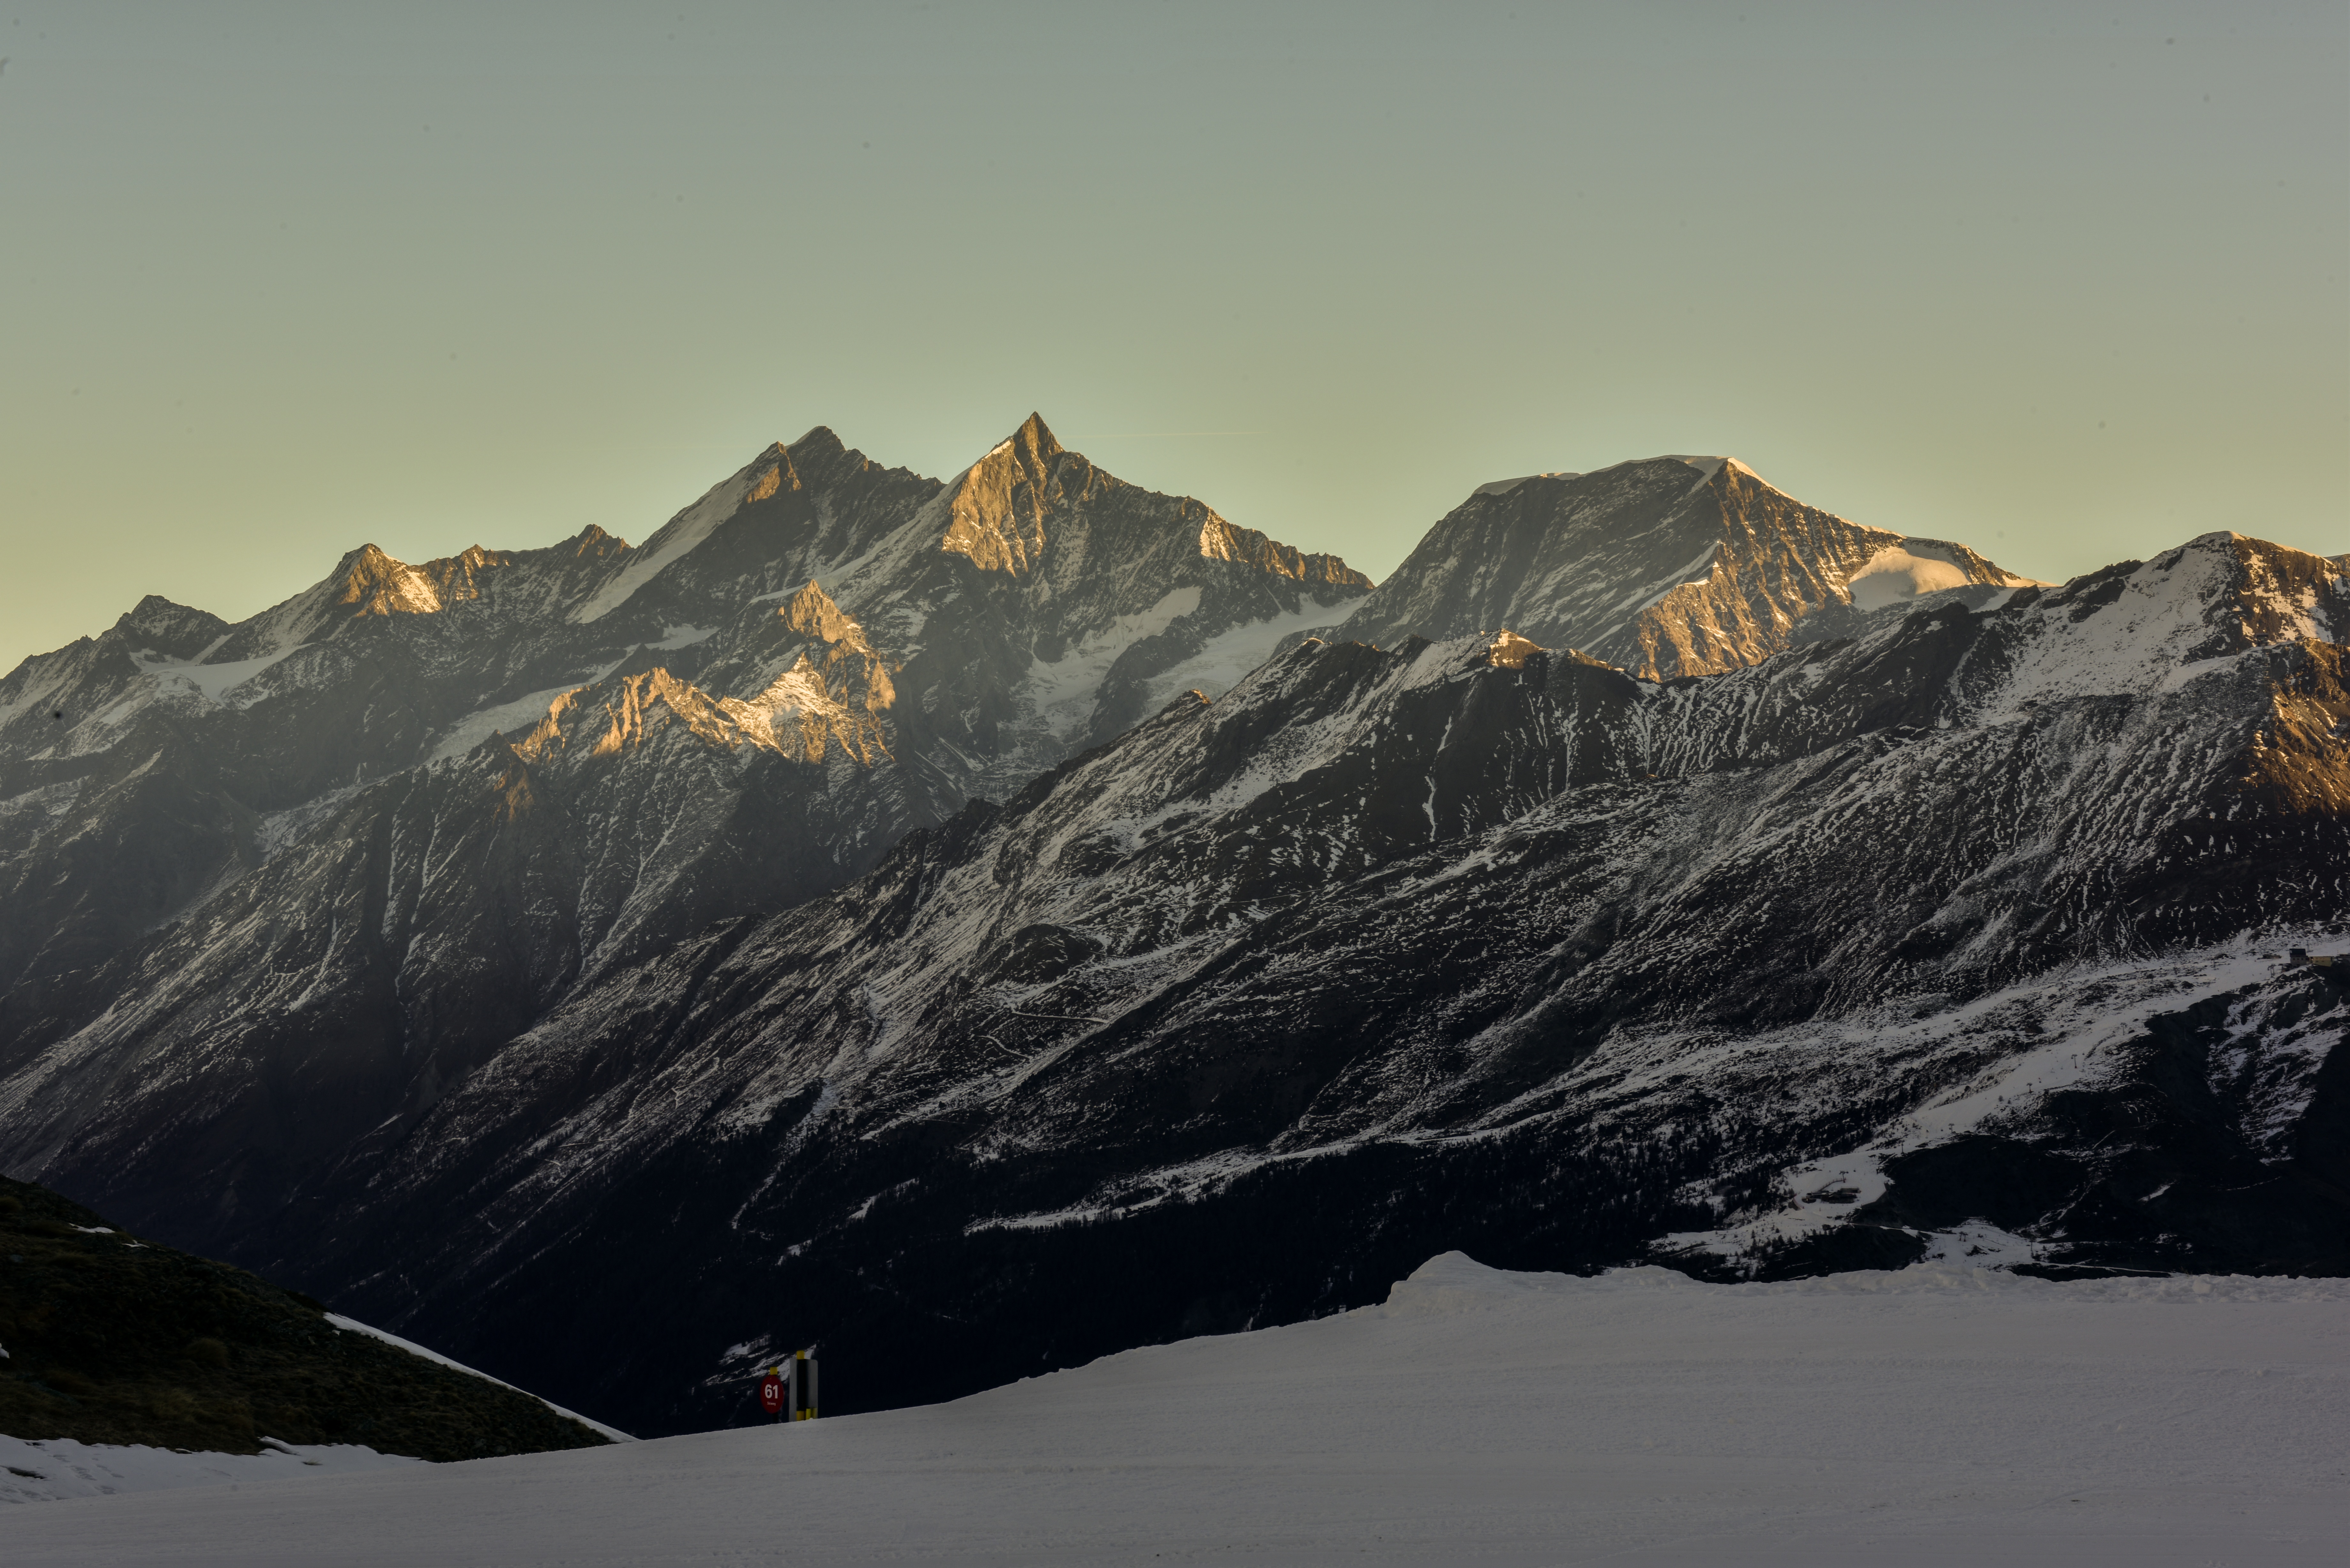
landscape, nature, wilderness, mountain, snow, winter, mountain range, weather, season, ridge, summit, alps, landform, mountain pass, geographical feature, atmospheric phenomenon, mountainous landforms